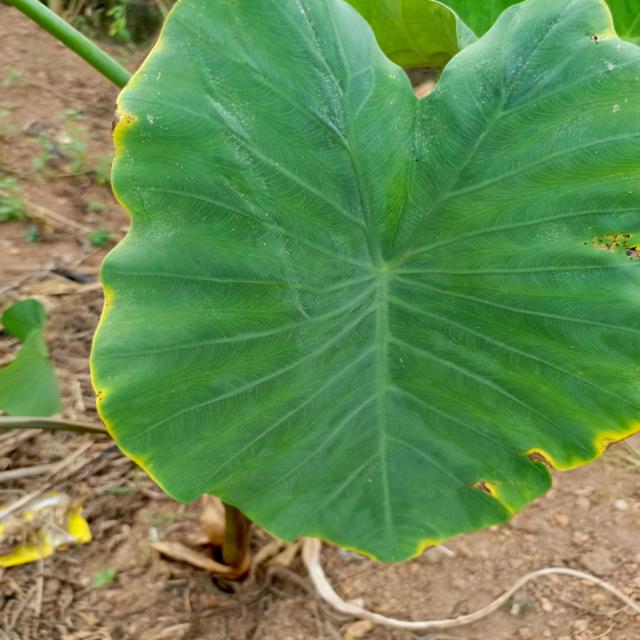
Label: Mid_Blight